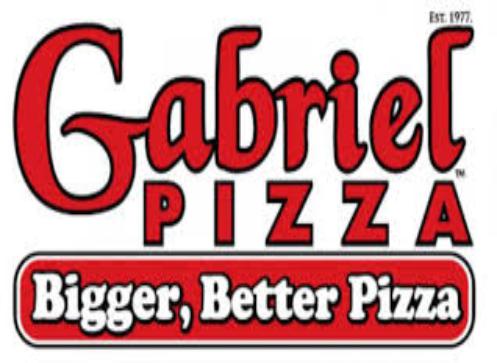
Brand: Gabriel Pizza
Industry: Food